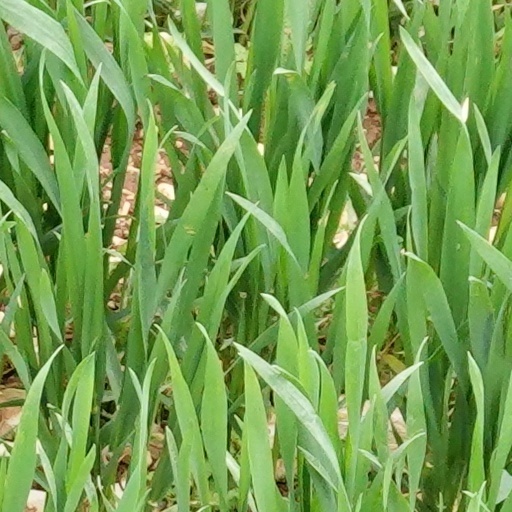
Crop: wheat